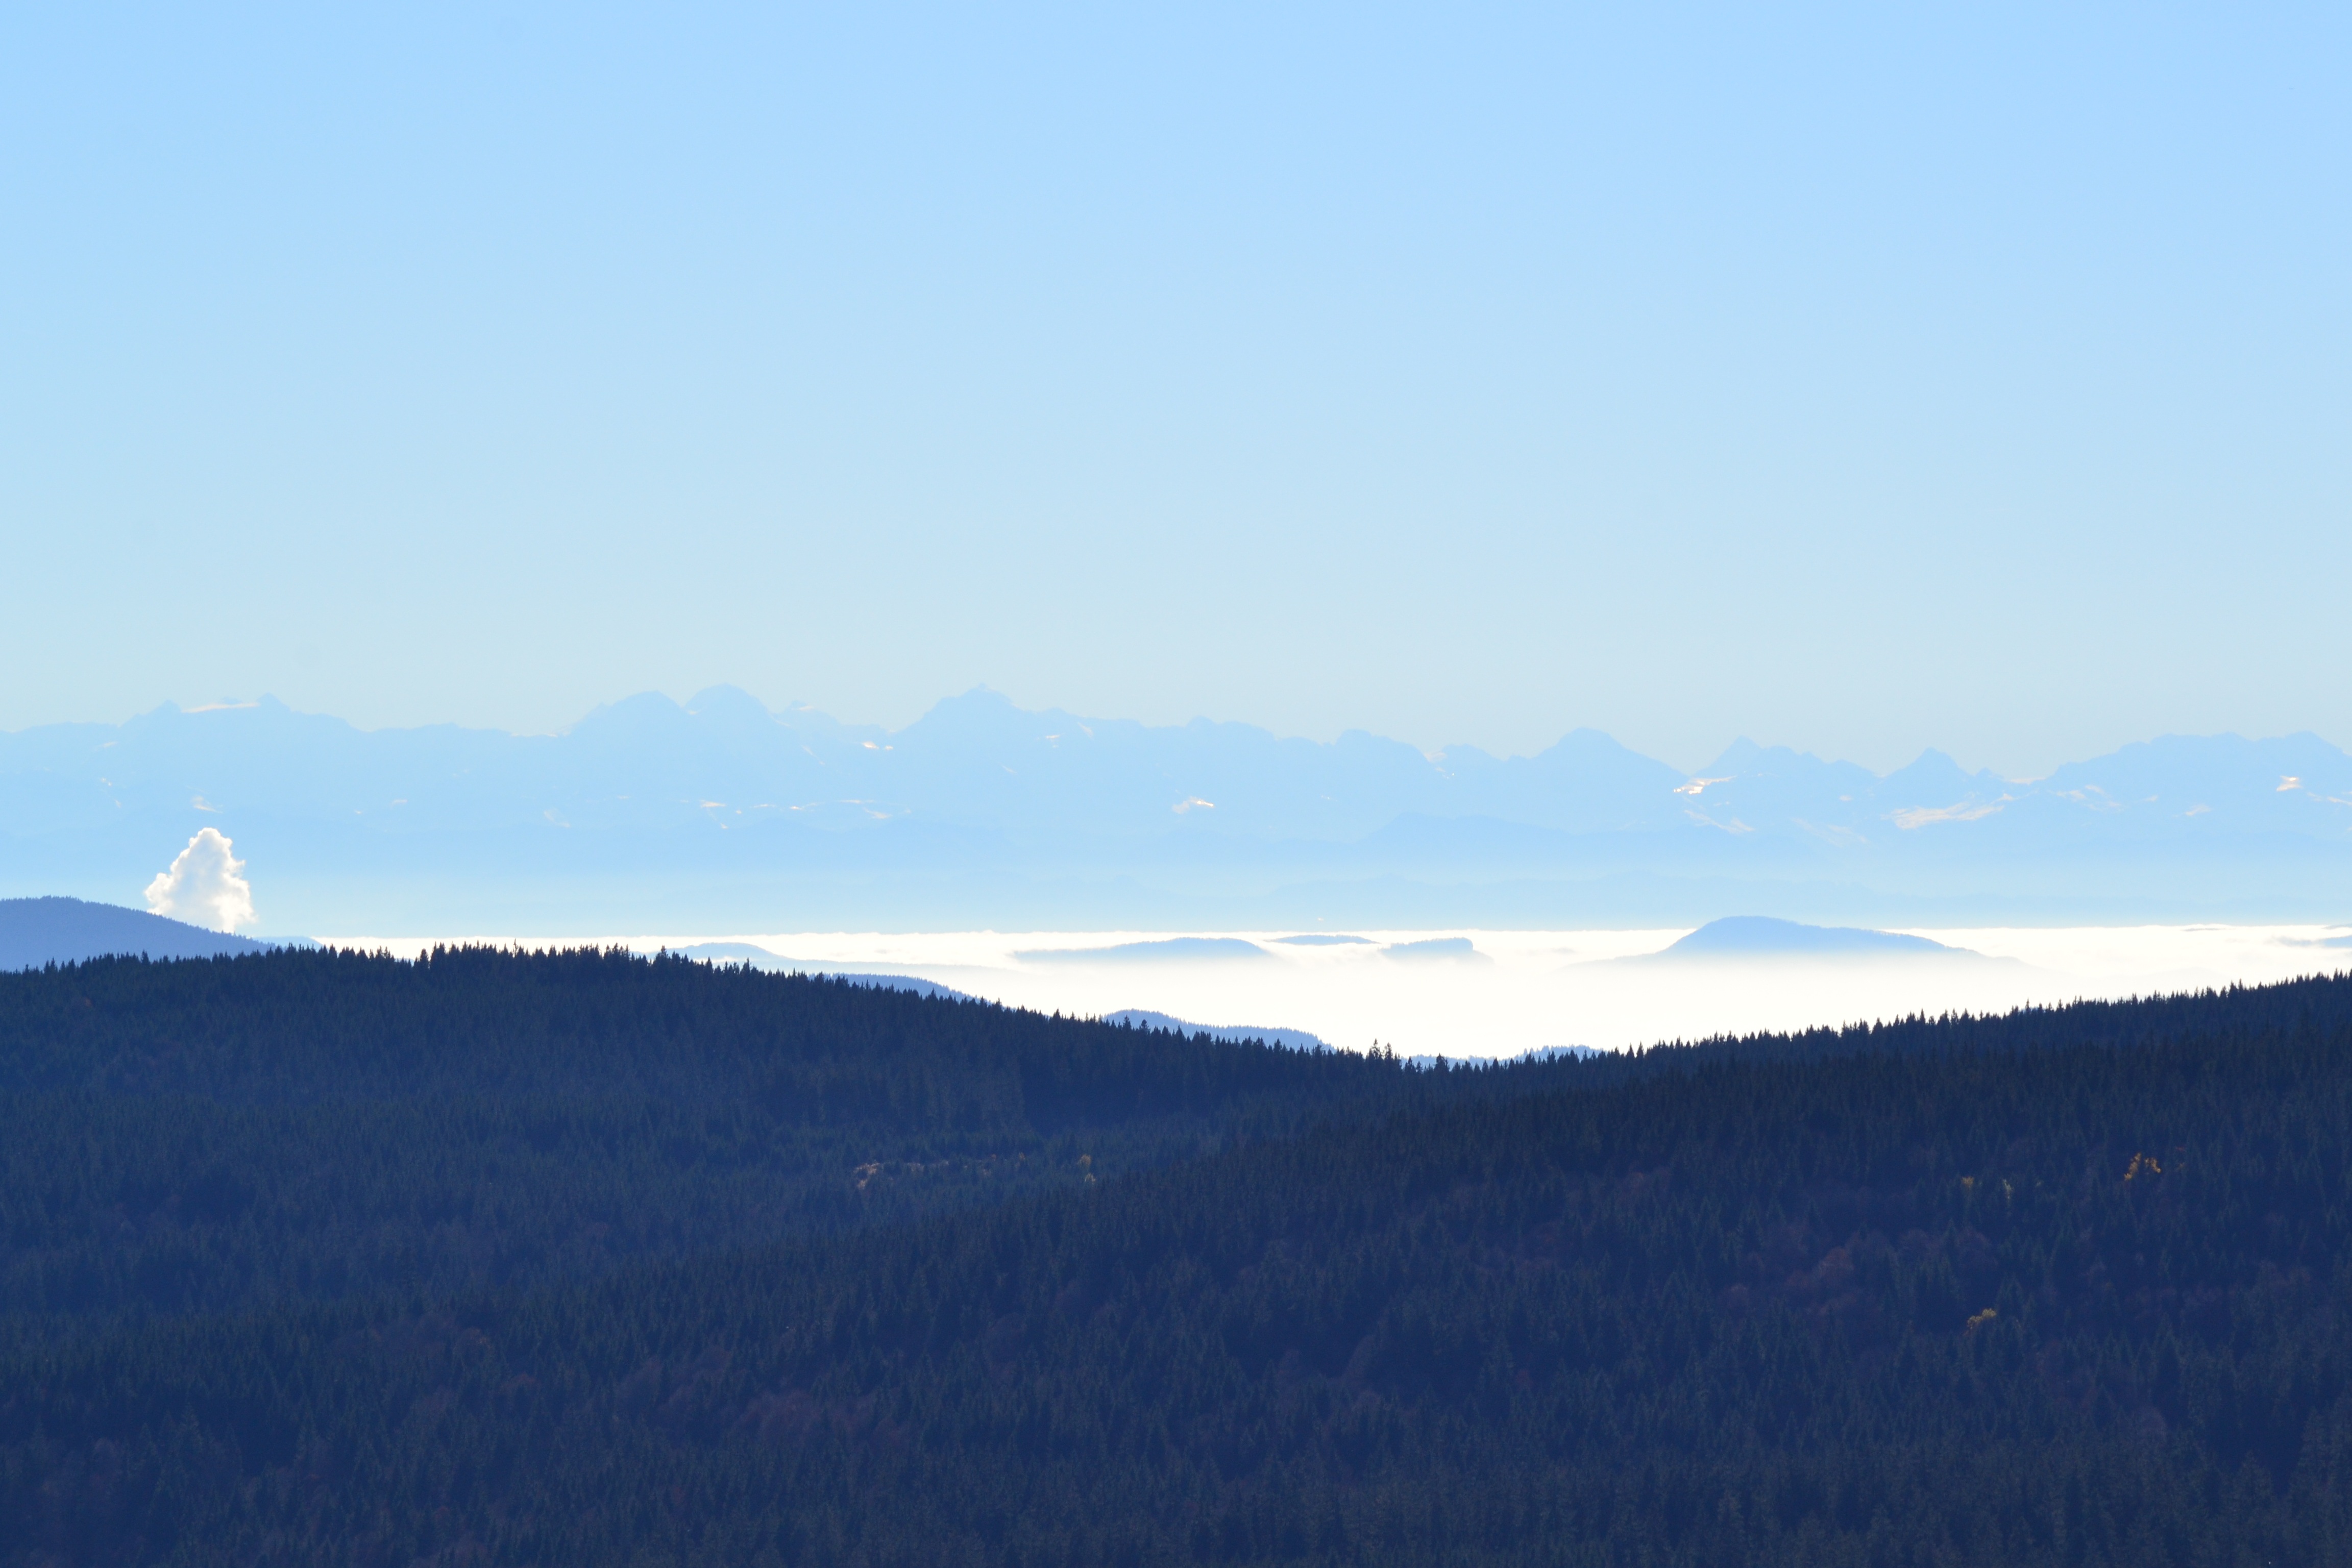
sea, nature, horizon, wilderness, mountain, snow, winter, cloud, sky, sunlight, morning, hill, lake, view, dawn, mountain range, alpine, reservoir, ridge, summit, plateau, fell, ecosystem, freiburg, black forest, landform, observation tower, schauinsland, view of the alps, geographical feature, atmospheric phenomenon, mountainous landforms